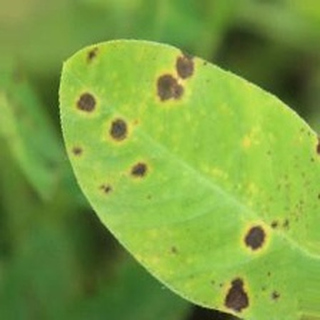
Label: groundnut_early_leaf_spot